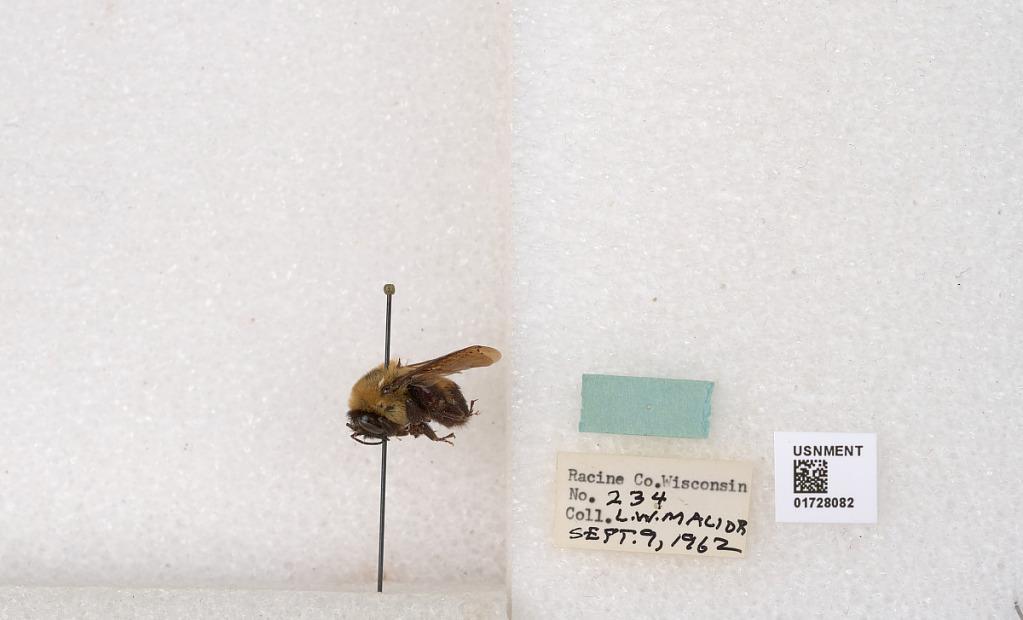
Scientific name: Bombus (Separatobombus) griseocollis (De Geer)
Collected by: L. Macior
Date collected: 1962-9-9
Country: United States
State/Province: Wisconsin
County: Racine
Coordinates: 42.7299, -87.8123